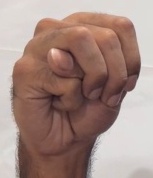
ASL sign: M